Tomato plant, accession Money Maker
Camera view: bottom (45 deg); turntable rotation: 0 degrees
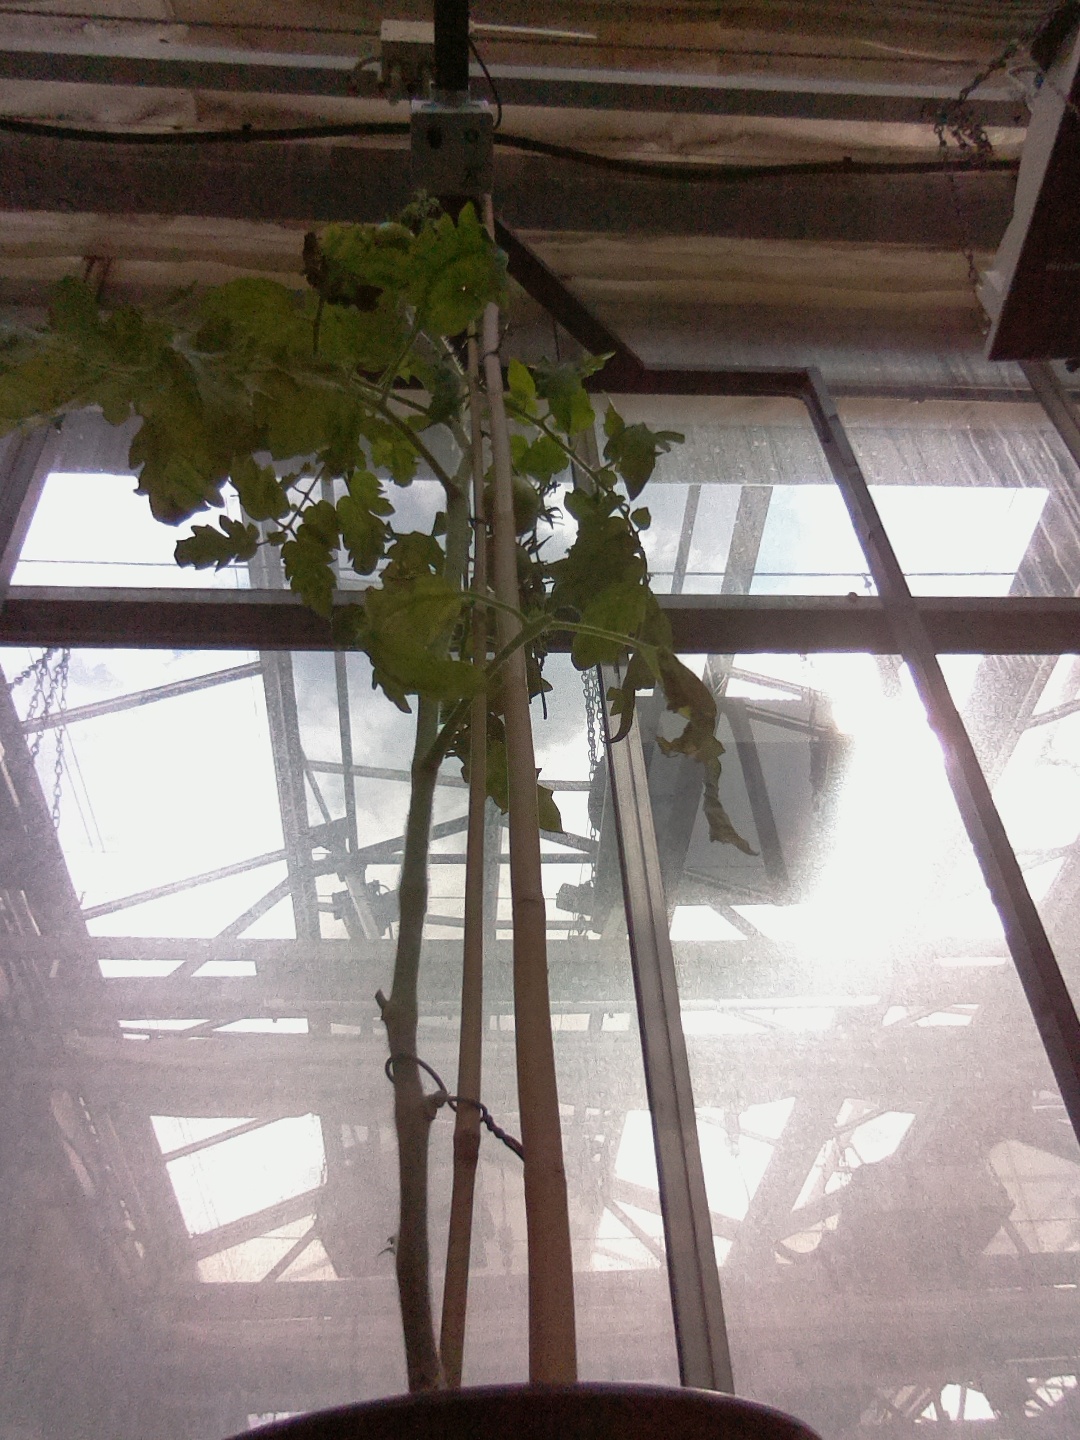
BBCH growth stage 79: 90% -100% of final fruit size